John Hubler Stover

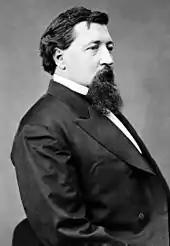
John Hubler Stover.

John Hubler Stover (April 24, 1833 – October 27, 1889) was a U.S. Representative from Missouri.